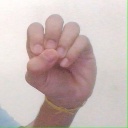
अक्षर: उ